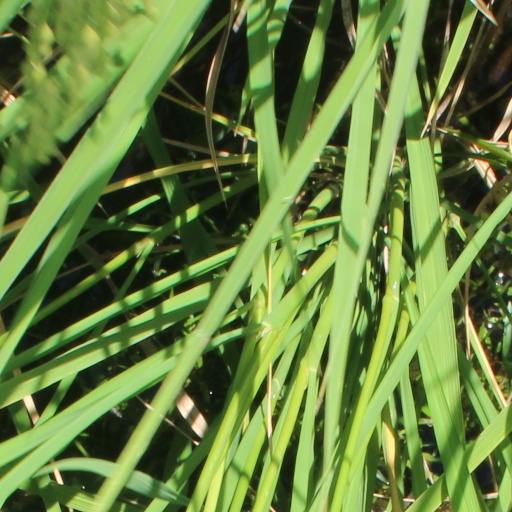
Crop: rice